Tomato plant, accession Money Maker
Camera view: bottom (45 deg); turntable rotation: 240 degrees
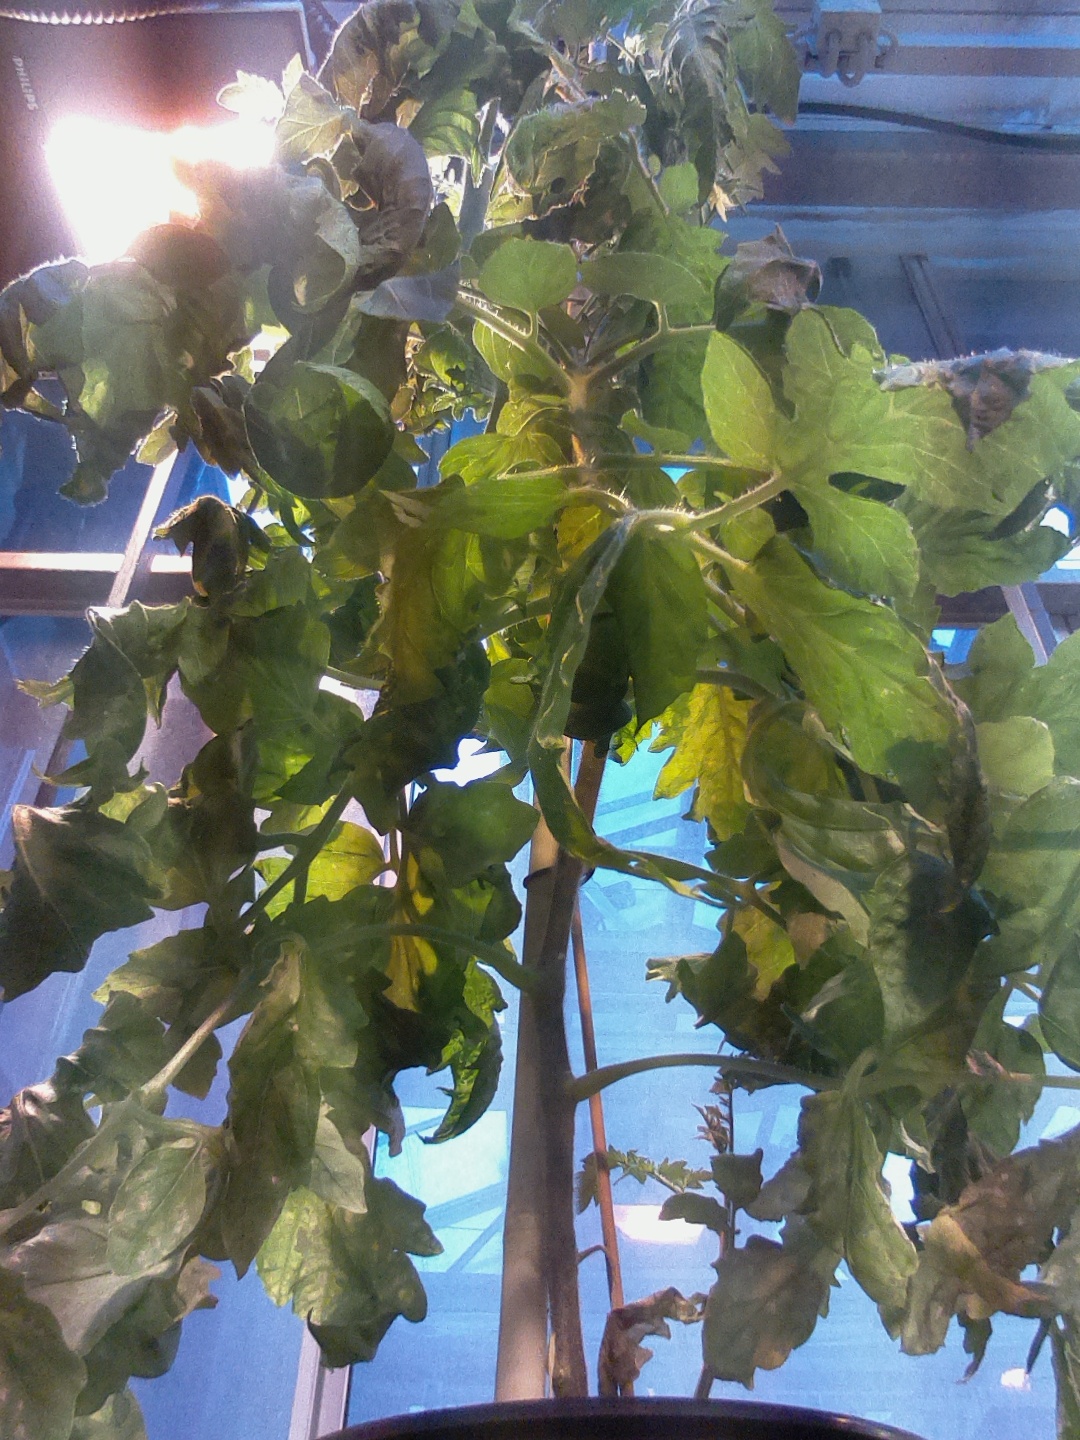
BBCH growth stage 71: 10%-20% of final fruit size